Military history of Japan

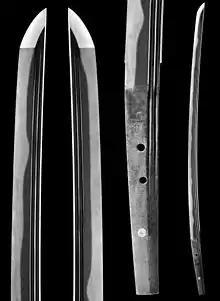
"Tachi" by "Norishige" ca. 1300, made "ō-suriage" (greatly shortened) during the Edo period for use as a "katana" by cutting off the original tang and reforming it higher up the cutting edge

This period was one of relative peace under the authority of the Tokugawa shogunate, a forced peace that was maintained through a variety of measures that weakened the "daimyōs" and ensured their loyalty to the shogunate. Since 1660, Japan had 200 years of peace with no major domestic or foreign conflicts. The Tokugawa peace was ruptured only rarely and briefly prior to the violence that surrounded the Meiji Restoration of the 1860s.